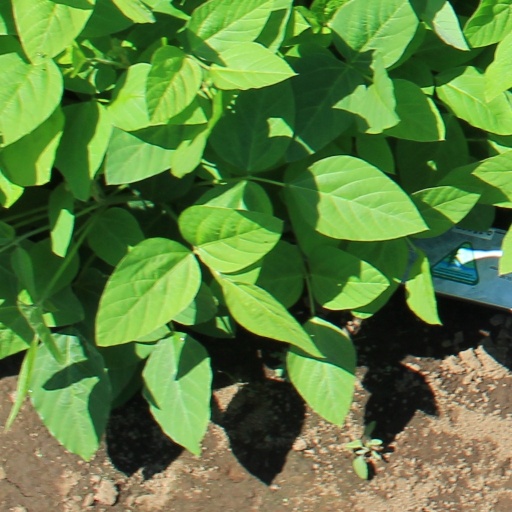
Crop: soybean